Governor of Bingöl

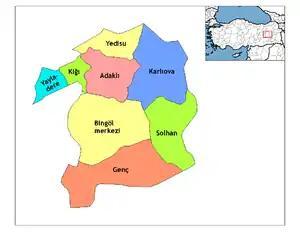
Map of the Province of Bingöl, showing the provincial districts.

The Governor of Bingöl (Turkish: "Bingöl Valiliği") is the bureaucratic state official responsible for both national government and state affairs in the Province of Bingöl. Similar to the Governors of the 80 other Provinces of Turkey, the Governor of Bingöl is appointed by the Government of Turkey and is responsible for the implementation of government legislation within Bingöl. The Governor is also the most senior commander of both the Bingöl provincial police force and the Bingöl Gendarmerie.